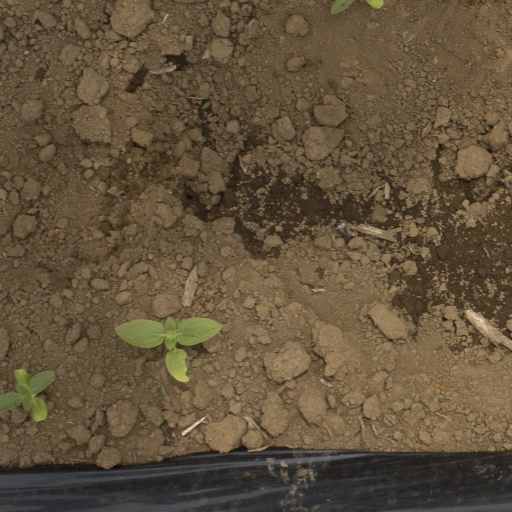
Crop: Jerusalem artichoke